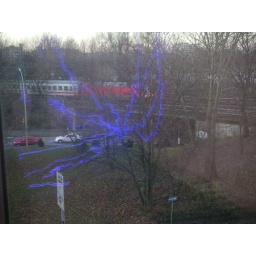
this is a reflection of a neon art work in a window with a dutch train in background